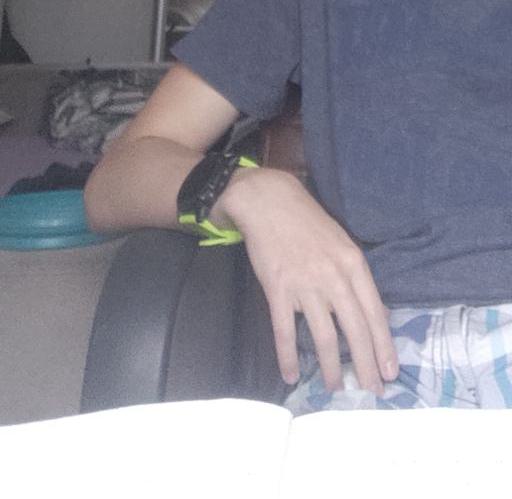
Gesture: no_gesture